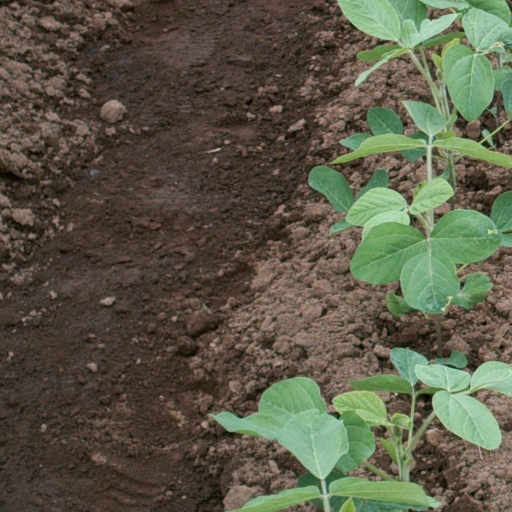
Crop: soybean